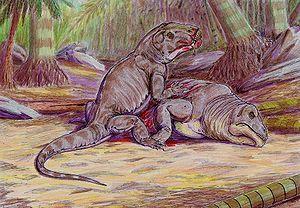
Les dinocéphales ou dinocéphaliens, littéralement « terrible tête » en grec ancien, sont un sous-ordre éteint de thérapsides, qui prospérèrent au milieu du Permien, et qui disparurent entre le milieu et la fin du Permien.
Titanophoneus, dont le nom signifie « tueur titanesque », est un genre éteint de reptiles carnivores de l'ordre des thérapsides et du sous-ordre des dinocéphales. Il appartient à la famille des Anteosauridae. Il a vécu durant une partie du Permien moyen, au Wordien et au Capitanien, soit il y a environ entre 268,8 à 259,8 millions d'années. Ses restes fossiles ont été découverts au Tatarstan, une république de la fédération de Russie.